1982 Lebanon War

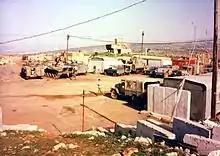
IDF military post Shakuf El-Hardun – south Lebanon, 1986

According to Israeli figures, Israeli losses in Operation Peace for Galilee were 368 dead and 2,383 wounded, from 6 June until 10 October. The highest ranking IDF casualty of the war was Brigadier General Yekutiel Adam, who was Deputy Chief of Staff of the IDF and had been appointed to be the next Director-General of the Mossad. He was killed by a Palestinian fighter while seeking protection in a house in Dawha, near Damour, during a mortar attack. Other Israeli fatalities included one Colonel, two Lieutenant Colonels; 19 Majors, 28 Captains, 46 Lieutenants, 132 Sergeants, 90 Corporals, and 49 Privates. According to Kenneth Pollack, Israeli losses in action against the Syrians were 195 dead and 872 wounded. 130 Israeli tanks were destroyed or damaged by the Syrians, as were 175 APCs.